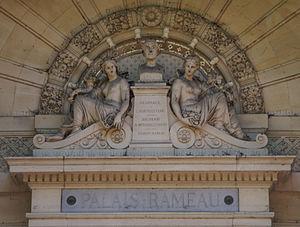
Lille, Palais Rameau, fronton de la façade principale